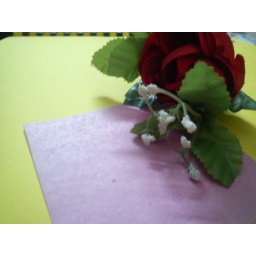
a rose over a pink sticky note